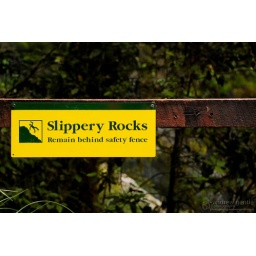
A sign warns about slippery rocks on a walking trail in the South Island of New Zealand